Tirana International School

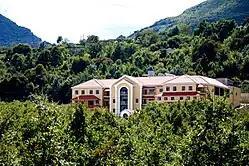

Tirana International School, established in 1991 directly before the fall of the communist system in Albania, is an English-medium international school in Tirana, Albania. Its curriculum, while similar to US schools, contains links to both local culture and international educational elements. The current enrollment is approximately 400 students from 35 countries in preK – 12th grade classes. Tirana International School is part of Quality Schools International and is accredited by the Middle States Association of Colleges and Schools.